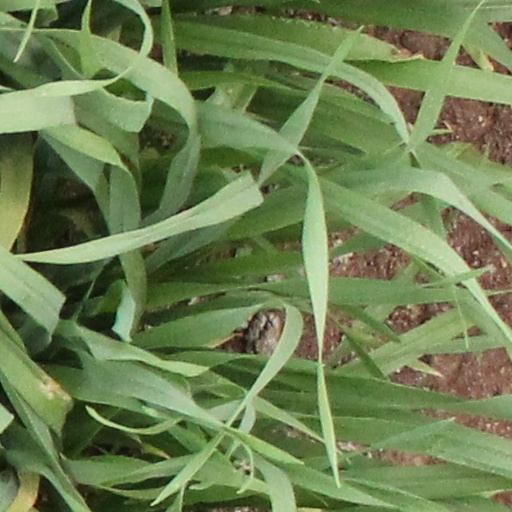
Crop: wheat